Nicotinamide adenine dinucleotide

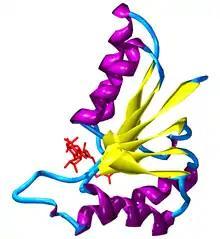
Rossmann fold in part of the lactate dehydrogenase of "Cryptosporidium parvum", showing NAD in red, beta sheets in yellow, and alpha helices in purple

Nicotinamide adenine dinucleotide has several essential roles in metabolism. It acts as a coenzyme in redox reactions, as a donor of ADP-ribose moieties in ADP-ribosylation reactions, as a precursor of the second messenger molecule cyclic ADP-ribose, as well as acting as a substrate for bacterial DNA ligases and a group of enzymes called sirtuins that use NAD to remove acetyl groups from proteins. In addition to these metabolic functions, NAD emerges as an adenine nucleotide that can be released from cells spontaneously and by regulated mechanisms, and can therefore have important extracellular roles.